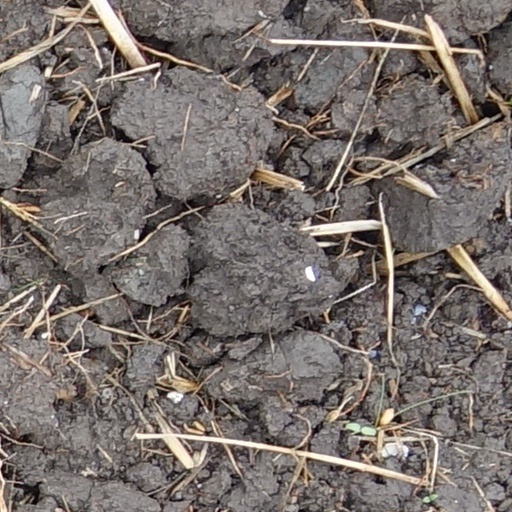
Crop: wheat